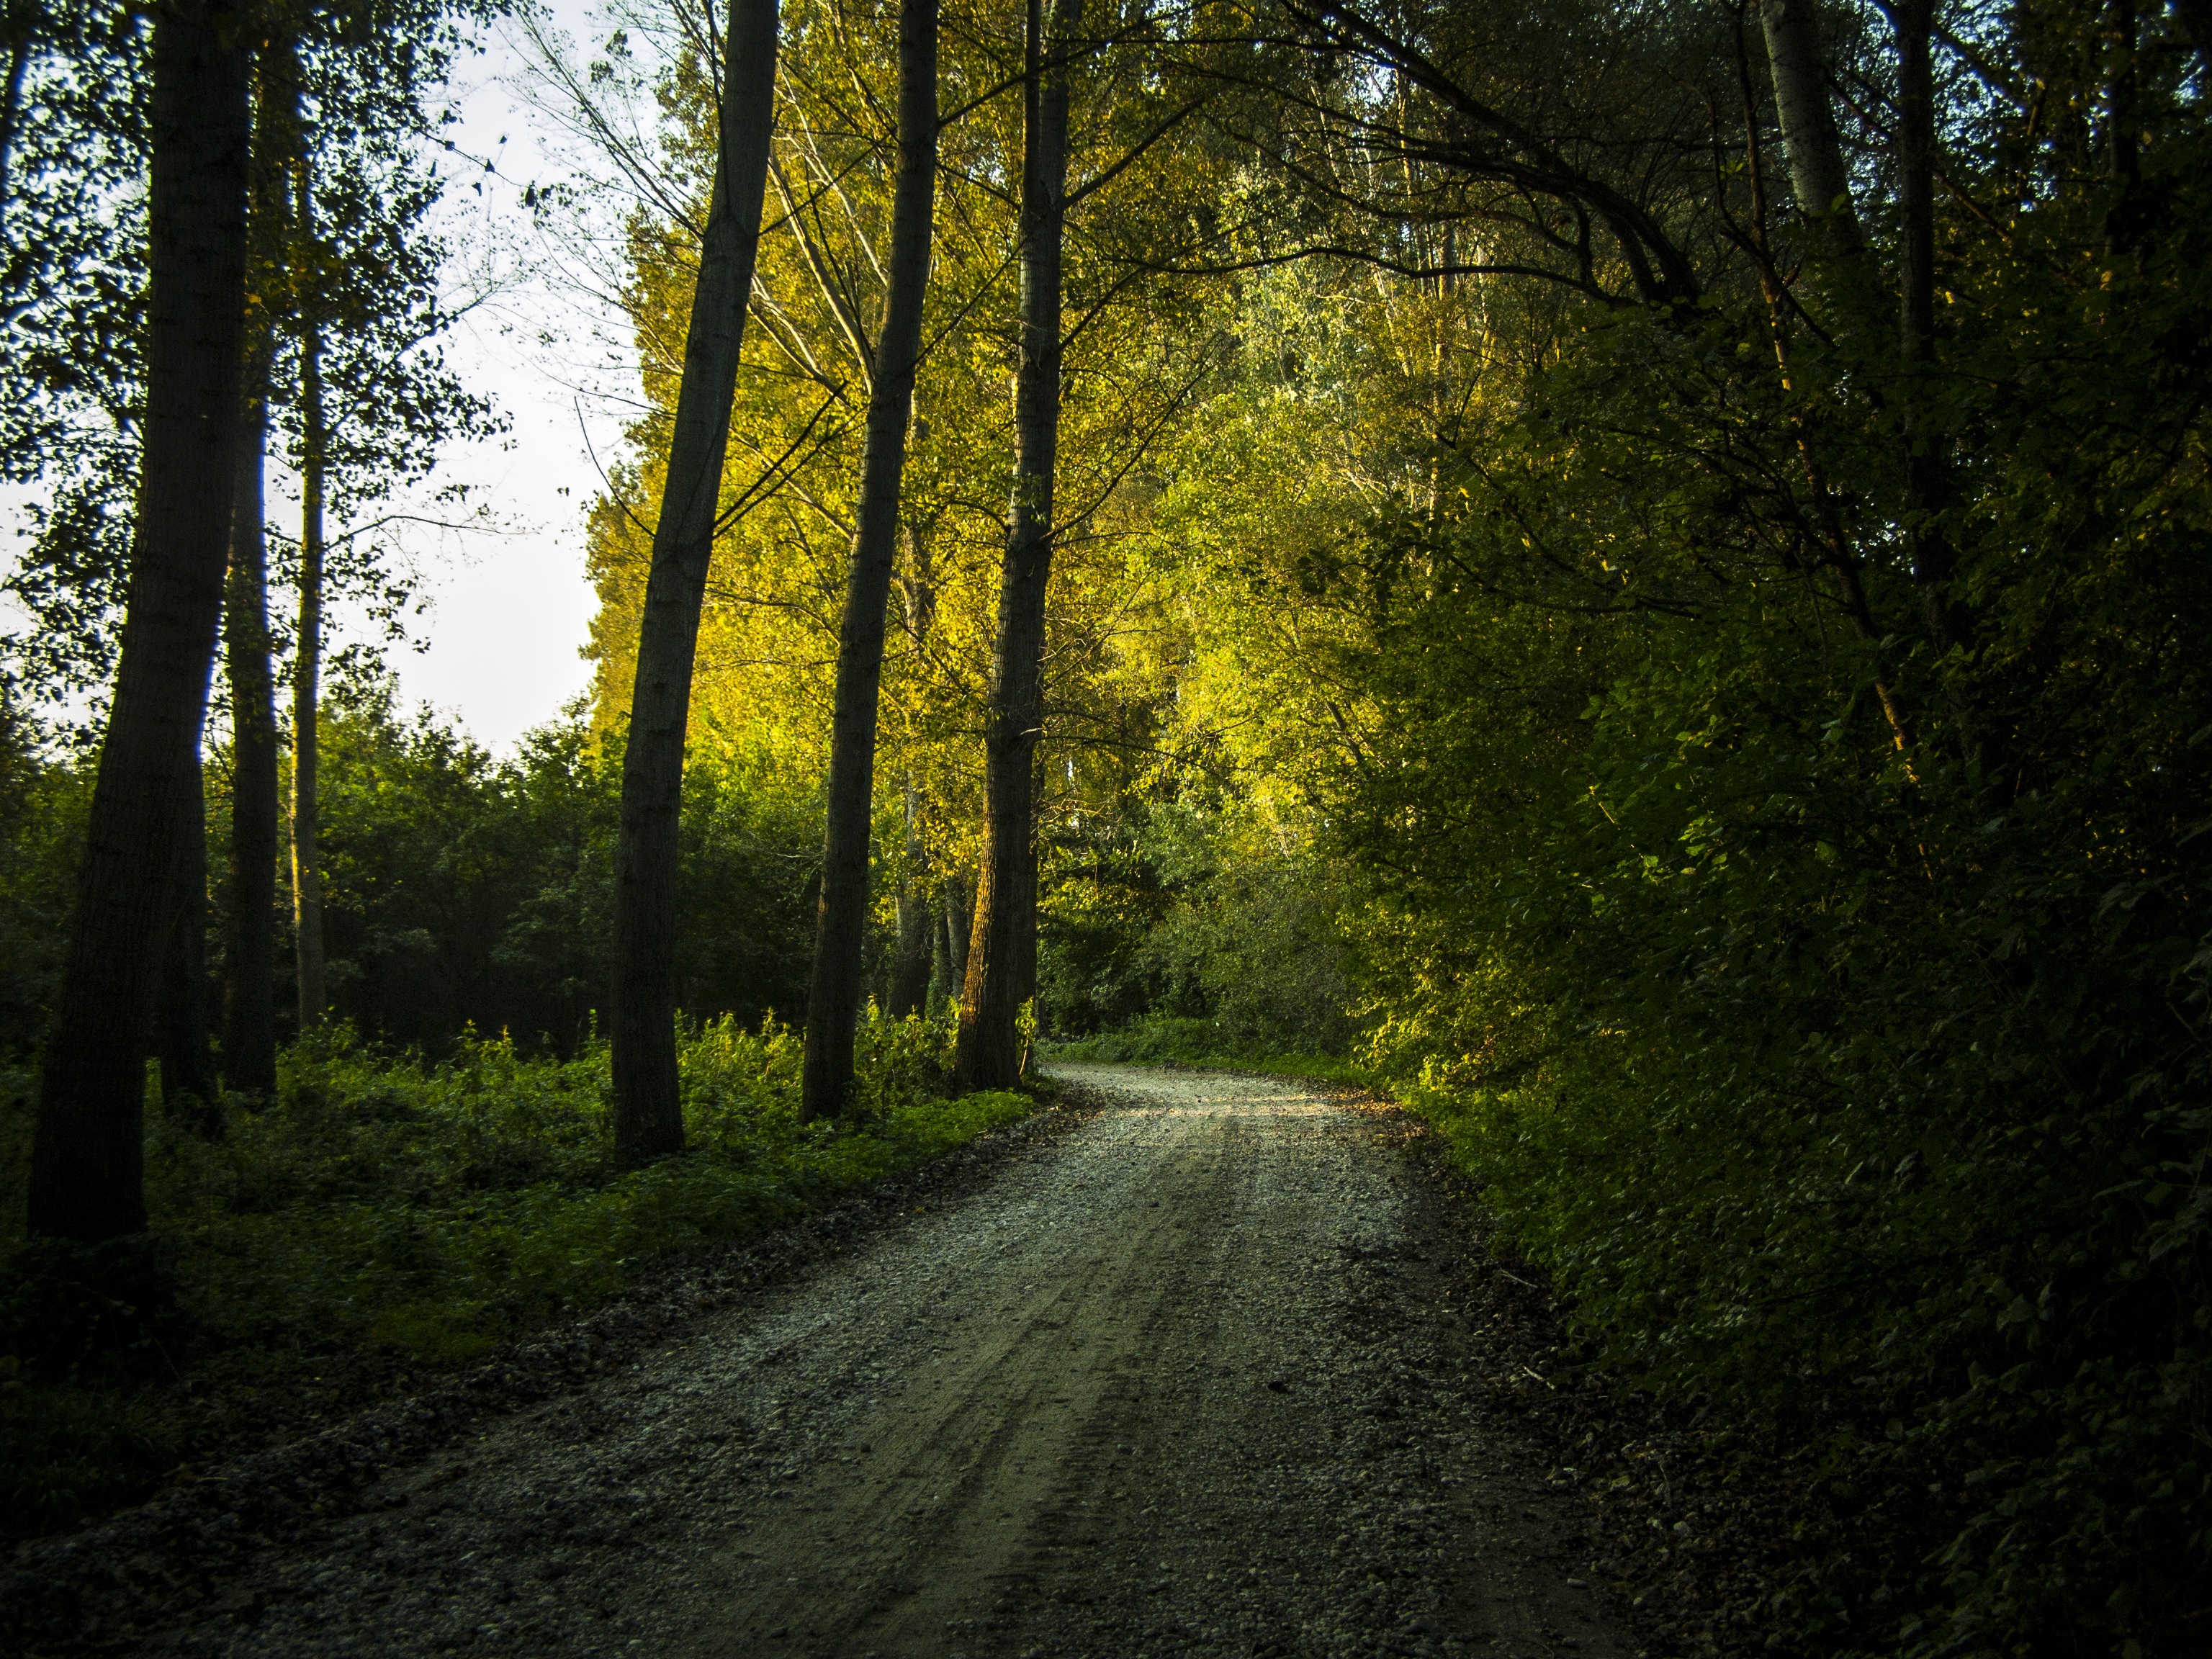
tree, nature, forest, grass, branch, light, plant, wood, mist, meadow, sunlight, morning, leaf, green, autumn, darkness, season, woodland, habitat, ecosystem, forest road, natural environment, atmospheric phenomenon, woody plant